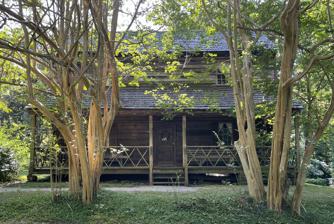
Building: James Bryant House
Country: United States of America
Year built: 1820
Historic house in North Carolina, United States United States historic place James Bryant House U.S. National Register of Historic Places Show map of North Carolina Show map of the United States Location On SR 1210, near Harris Crossroads, North Carolina Coordinates 35°19′7″N 79°32′41″W / 35.31861°N 79.54472°W / 35.31861; -79.54472 Area 3.4 acres (1.4 ha) Built c. 1820 ( 1820 ) NRHP reference No. 82003490 Added to NRHP April 15, 1982 James Bryant House is a historic home located near Harris Crossroads , Moore County, North Carolina . It is dated to about 1820, and is a two-story, three-bay, single-pile frame farmhouse.  It rests on a fieldstone pier foundation, has a gable roof, shed porch, and rear shed rooms.  The house has been restored. It was added to the National Register of Historic Places in 1982. The McLendon Cabin beside the house served as a detached kitchen after the larger house was built. It was constructed by early settler Joel McLendon c. 1758-1760 . The one-room log dwelling, representative of those built by the early settlers of the region, is the oldest house in Moore County on its original location. It has been described as "a well-proportioned structure whose early features reflect exacting workmanship." Standing approximately 40 feet (12 m) to the side of the James Bryant House, it served as a kitchen after the larger house was built. It was restored in 1970 by the Moore County Historical Association. McLendon Cabin References